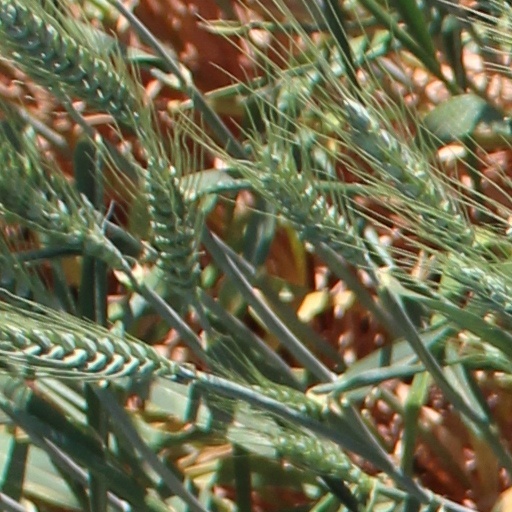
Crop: wheat